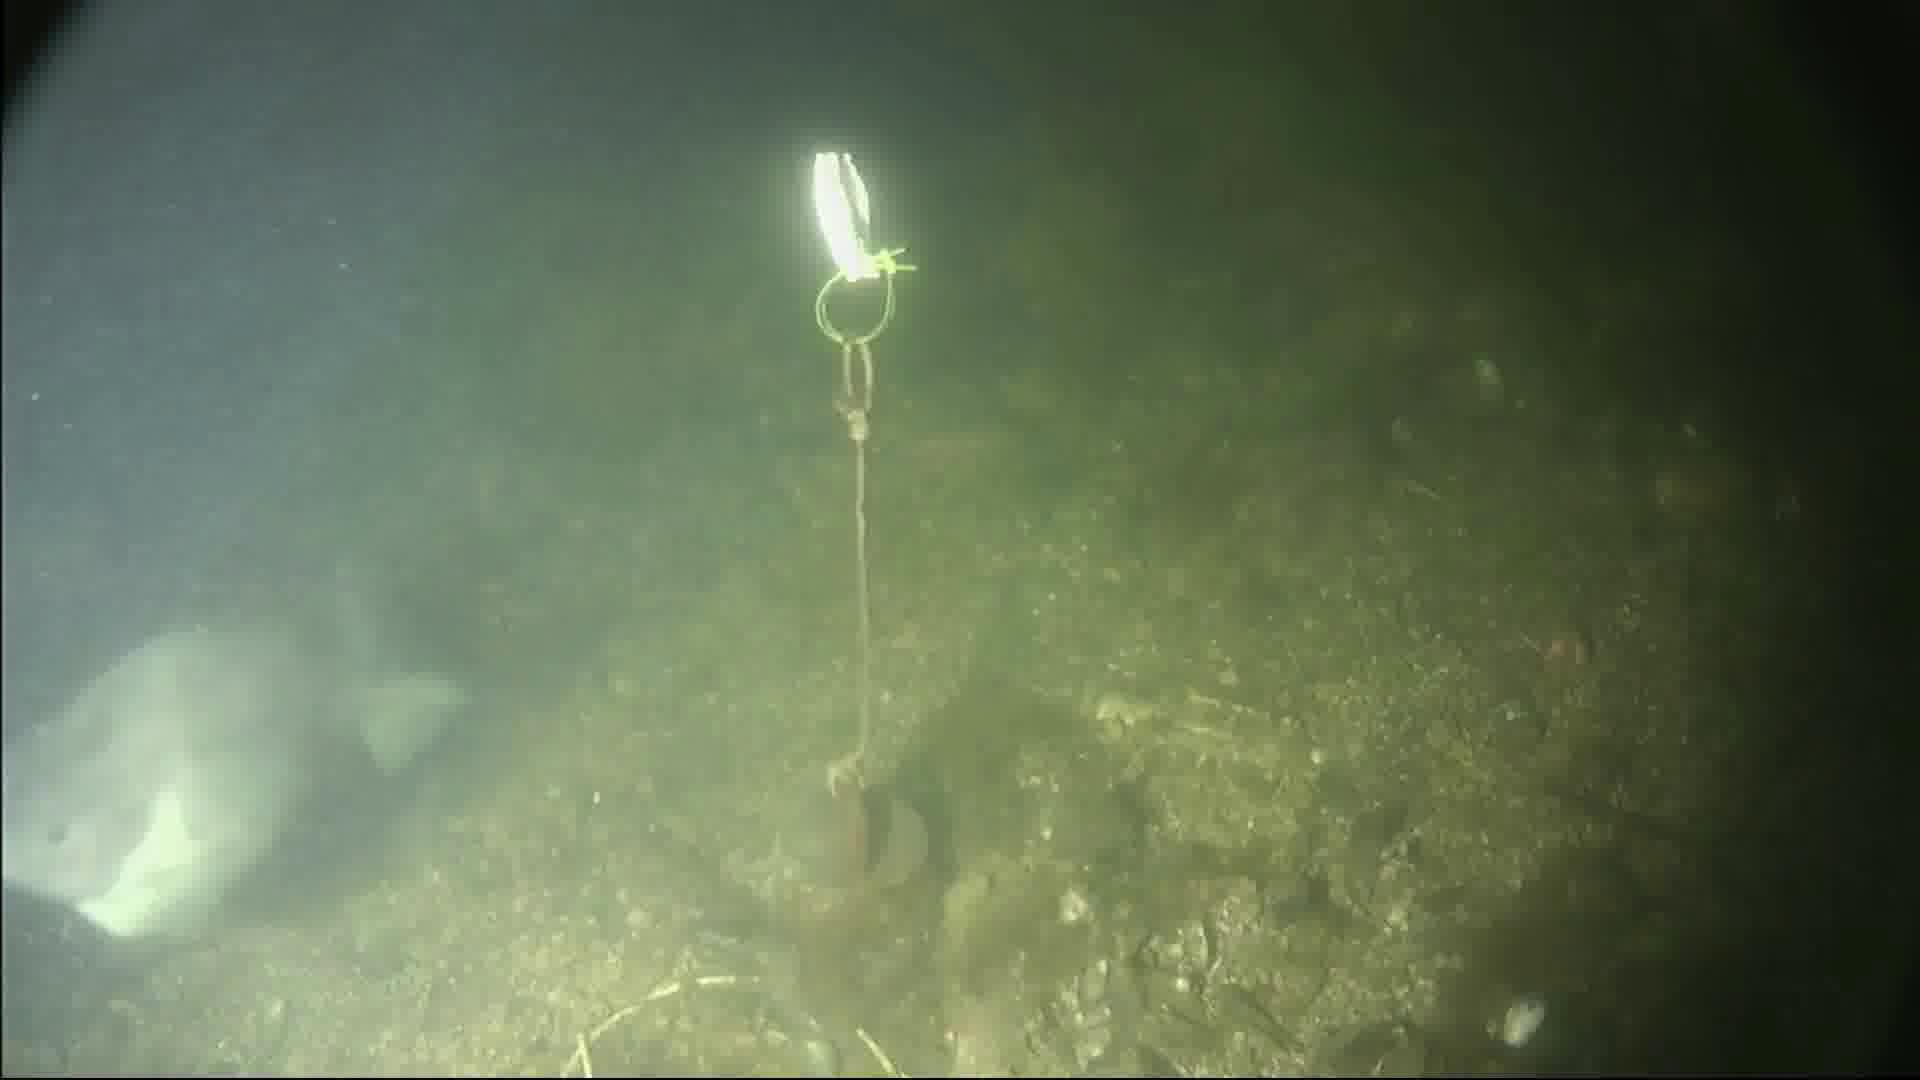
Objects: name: fish